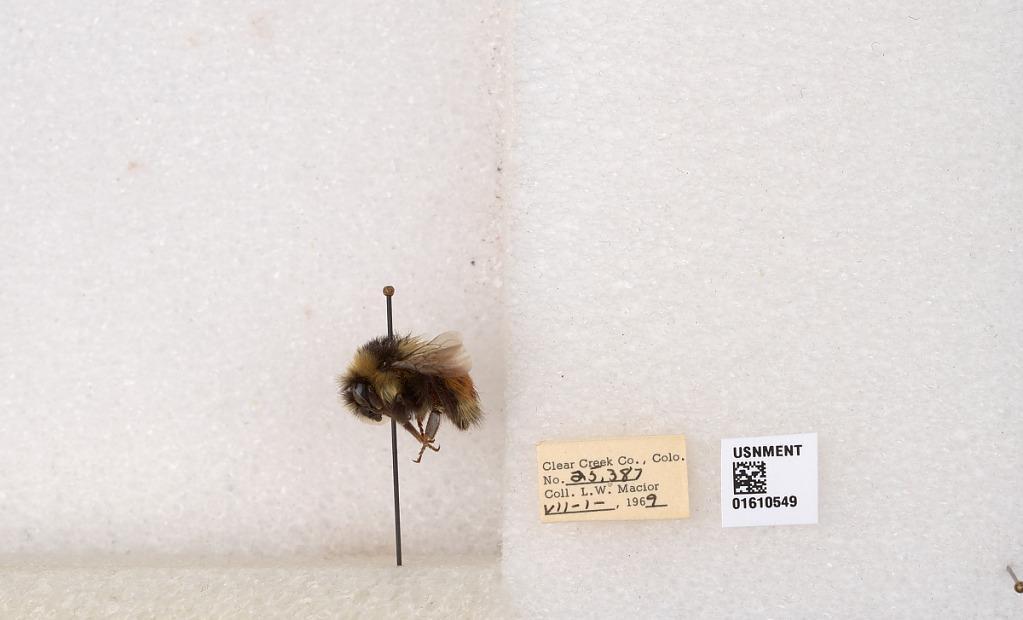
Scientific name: Bombus (Pyrobombus) sylvicola Kirby
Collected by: L. Macior
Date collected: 1969-7-1
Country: United States
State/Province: Colorado
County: Clear Creek
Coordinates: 39.6891, -105.644